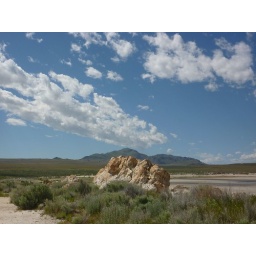
rocks in blue sky